Guerra Revolucionaria (2015)

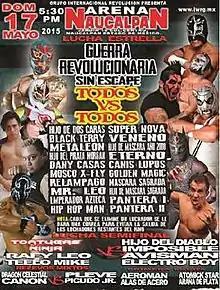
Official poster showing 11 of the 20 wrestlers in the main event

The Guerra Revolucionaria (2015) (Spanish for "Revolutionary War") show was a major professional wrestling event produced by Mexican professional wrestling promotion International Wrestling Revolution Group (IWRG), which took place on May 17, 2015, in Arena Naucalpan, Naucalpan, State of Mexico, Mexico. The main event of the show was a 20-man Battle Royal where the eliminated wrestlers would all remain at ringside and act as "Lumberjacks" to ensure none of the participants left the ring. Each lumberjack would be given a leather straps they were allowed to use on the still-active competitors. There was no official prize for winning the match other than the increased public profile of the winning wrestler.